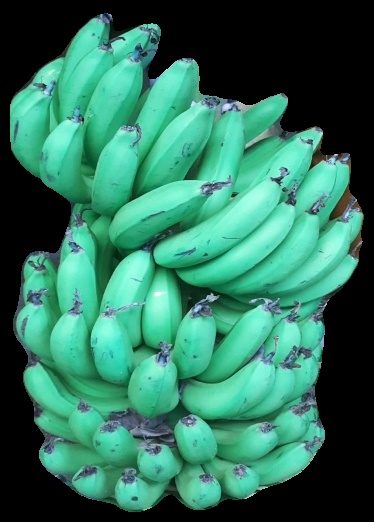
Variety: pachbale
Grade: grade1